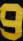
Number: 9